Response priming

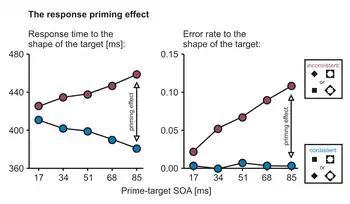
Fig. 2: Typical time course of response priming effects (fictitious data). Consistent primes (blue) speed responses to the target, inconsistent primes (purple) slow them. In addition, consistent primes only rarely lead to response errors, whereas error rates can be very high for inconsistent primes. In response times as well as error rates, priming effects typically increase with SOA.

In all response priming paradigms, participants have to respond to a specific target stimulus. In a simple experiment, this could be one of two geometric stimuli, each of which is assigned to one of two response keys (e.g., diamond - left key; square - right key). The experiment consists of a large number of trials where the participant presses the left key upon appearance of a diamond, and the right key upon appearance of a square, as quickly and correctly as possible. In each trial, the target is preceded by a prime that is also a diamond or square, and therefore able to elicit the same motor responses as the target (Fig. 1a). If prime and target are linked to the same response (diamond preceded by diamond, square preceded by square), they are called "consistent" (also "congruent", "compatible"); if they are linked to different motor responses (diamond preceded by square, square preceded by diamond), they are called "inconsistent" (also "incongruent", "incompatible"; Fig. 1b). The time interval between onset of the prime and onset of the target is called "stimulus onset asynchrony" (SOA). Typically, SOAs up to 100 milliseconds (ms) are employed.